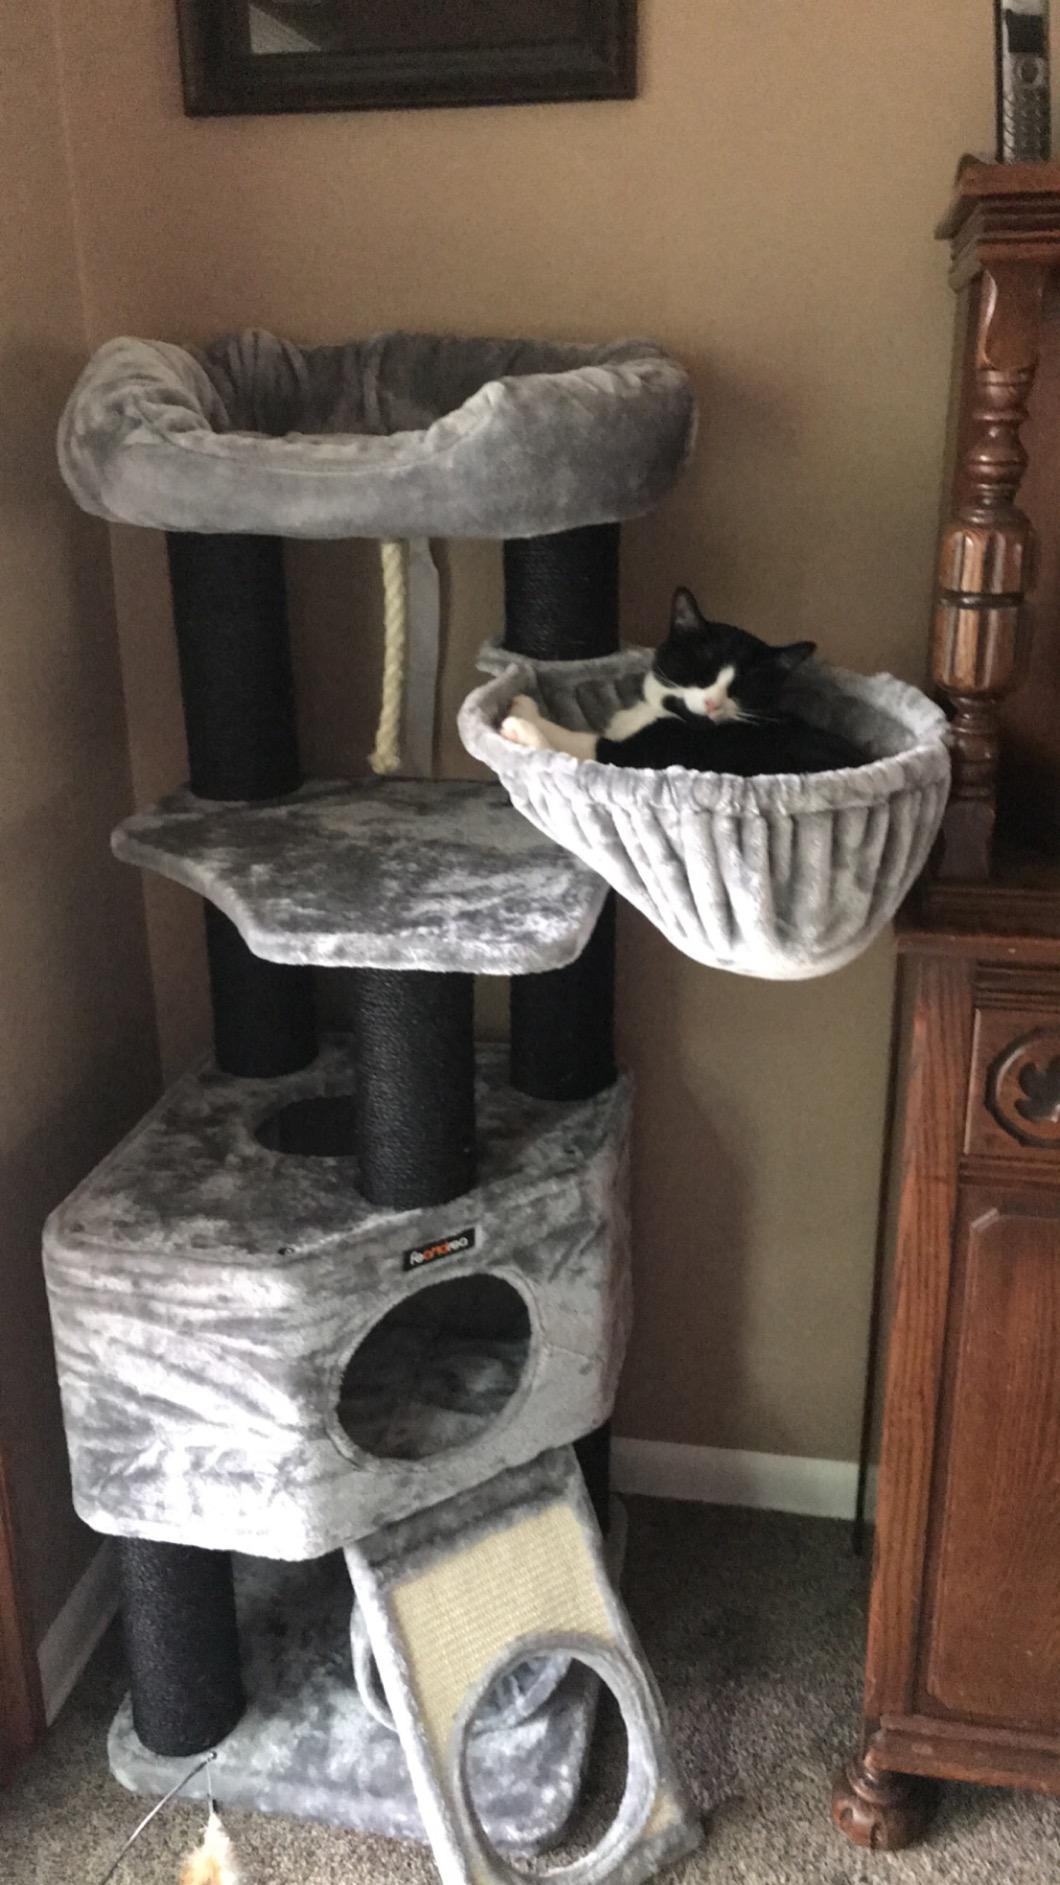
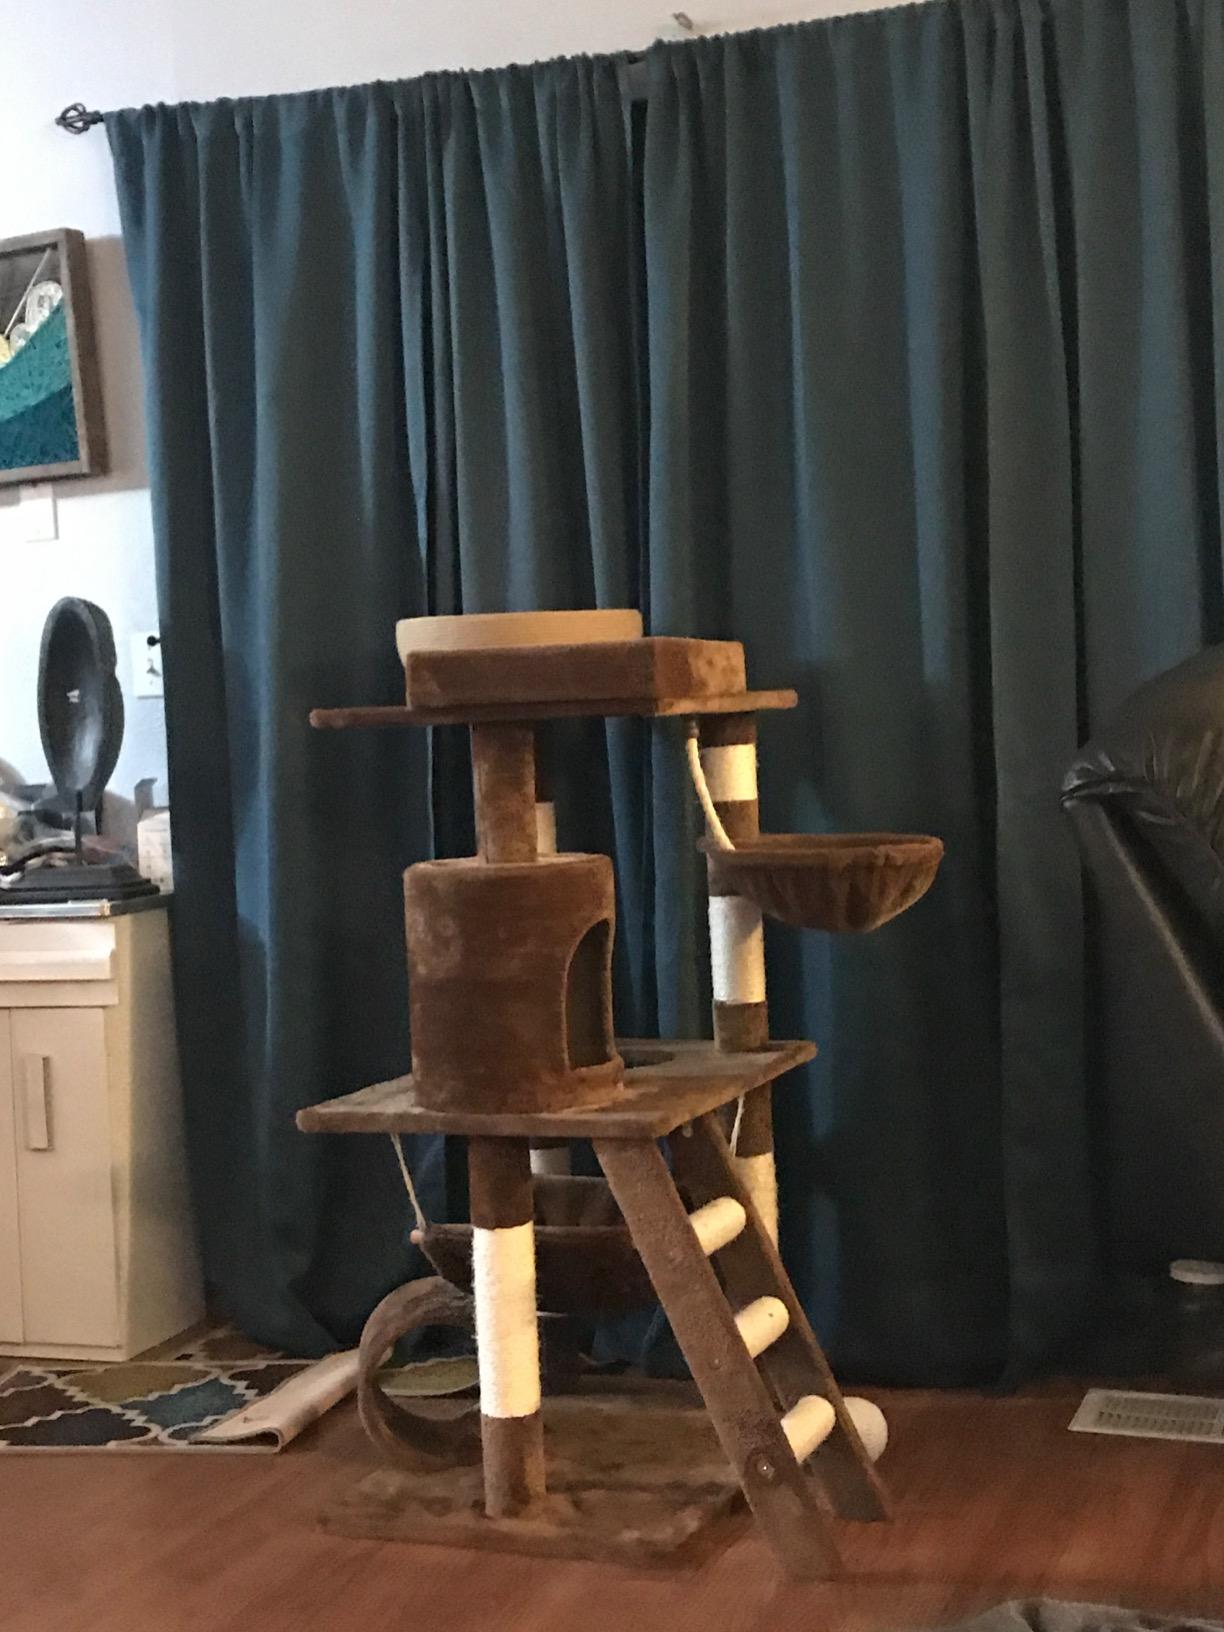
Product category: items_cat tree
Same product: no